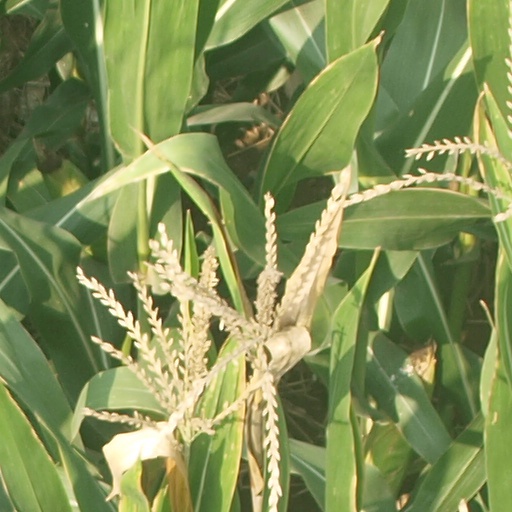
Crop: maize; corn